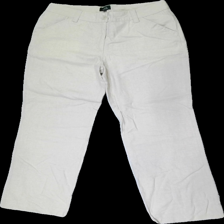
View: front
Type: Trousers
Category: Ladies
Brand: Isolde
Colors: Beige
Material: 100% Cotton
Cut: Regular
Size: 38
Price range: 50-100
Recommended usage: Reuse
Description: Beige pants